Dream of the Red Chamber

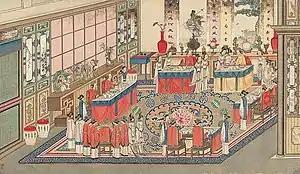
A piece from a series of brush paintings by the Qing dynasty artist Sun Wen (1818–1904), depicting a scene from the novel

In the novel's frame story, a sentient Stone, left over when the goddess Nüwa mended the heaven aeons ago, wants to enjoy the pleasures of the "red dust" (the mundane world). The Stone begs a Taoist priest and a Buddhist monk to take it with them to see the world. The Stone, along with a companion (in Cheng-Gao versions they are merged into the same character), is then given a chance to learn from human existence, and enters the mortal realm. In the Cheng-Gao versions, he is reborn as Jia Baoyu ("Precious Jade") – thus "The Story of the Stone".